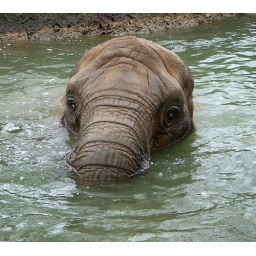
This elephant was really enjoying the water in his enclosure at the Pittsburgh Zoo last week.